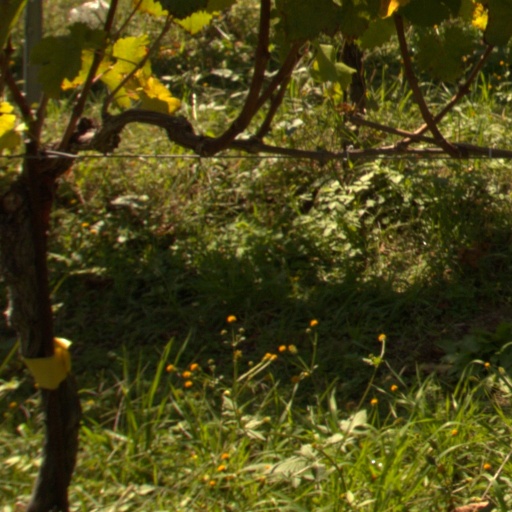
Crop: grape